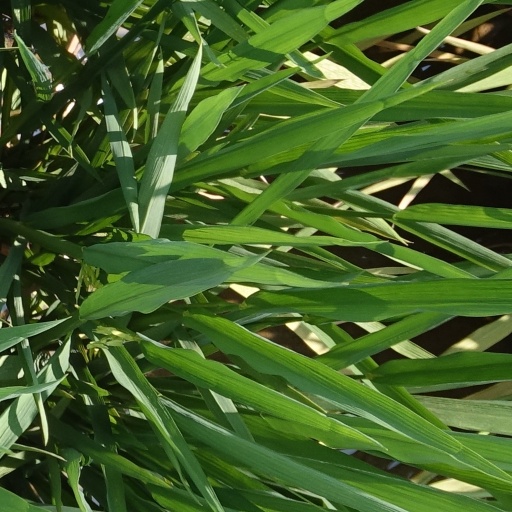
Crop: rice